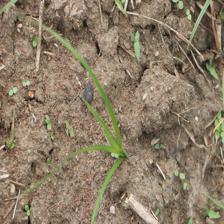
Label: Grass